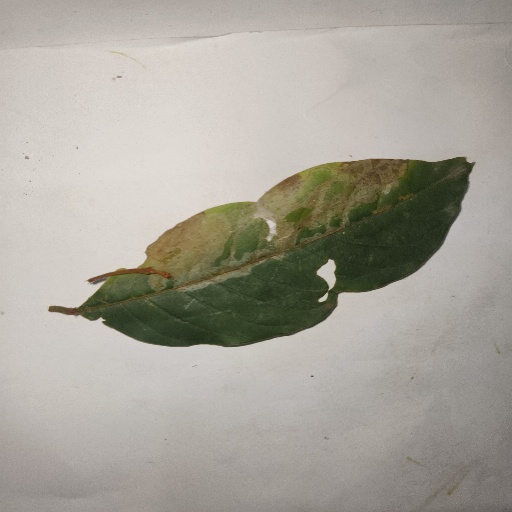
Species: HariTaki
Leaf condition: Bacterial Spot